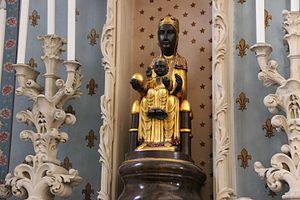
Statue de la Vierge de Montserrat dans l'église Saint-Barthélemy de Halles-sous-les-Côtes (Meuse)
Halles-sous-les-Côtes est une commune française située dans le département de la Meuse, en région Grand Est.